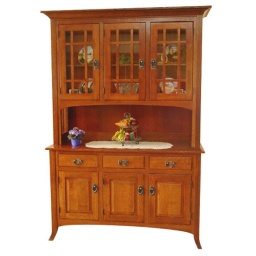
got it in the same color as the table and chairs and ours will be 4 doors instead of 3 doors